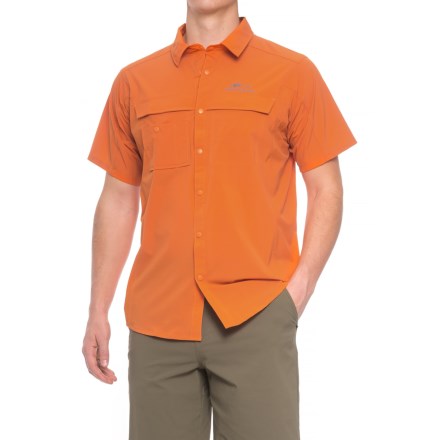
Gender: men